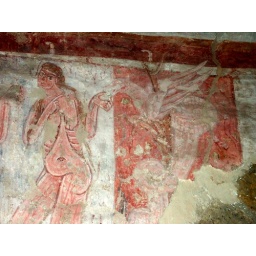
c1100 - Eve accepts fruit from winged serpent coiled in tree